List of national drinks

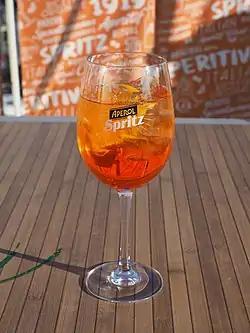
The spritz is an Italian wine-based cocktail, commonly served as an apéritif across Italy. It consists of Prosecco, digestive bitters, and soda water. The original spritz veneziano uses Select as bitters and was created in Venice in 1920.

A national drink is a distinct beverage that is strongly associated with a particular country, and can be part of their national identity and self-image. These drinks can be either alcoholic or non-alcoholic. Alcoholic national drinks might be spirits consumed straight (like vodka in Russia), but more often, they are mixed drinks (such as caipirinhas in Brazil and Singapore Slings in Singapore), beer, or wine. Non-alcoholic national drinks include Coca-Cola in the United States, boba tea in Taiwan, and Thai iced tea in Thailand.